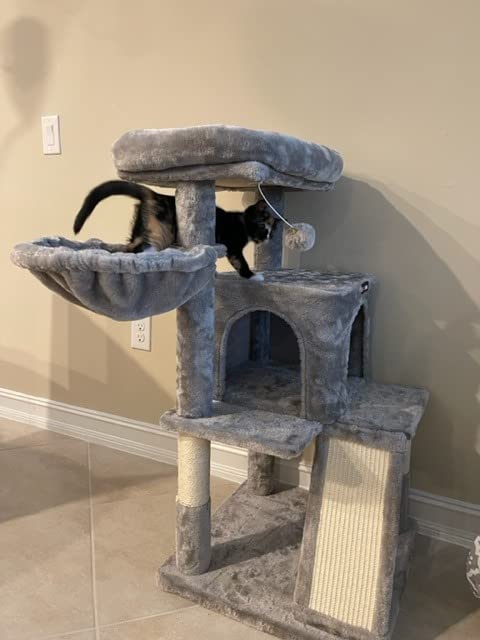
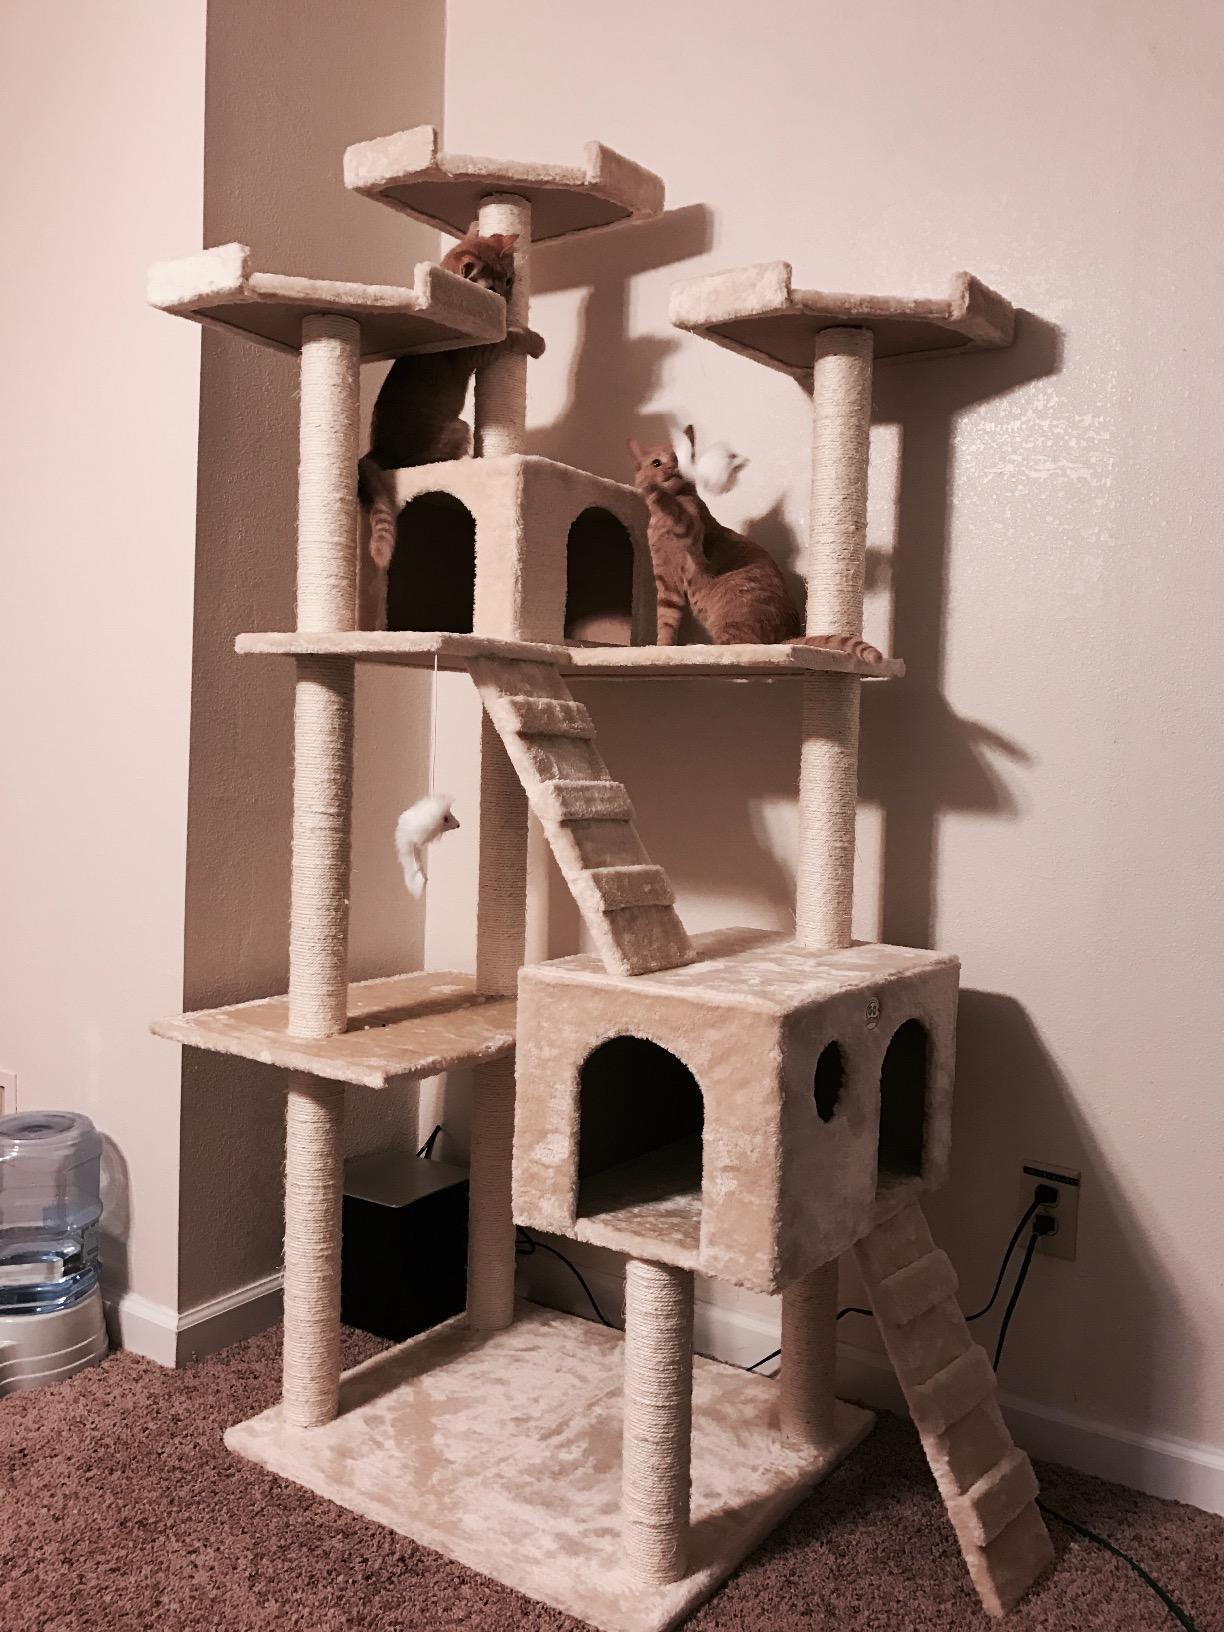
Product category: items_cat tree
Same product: no